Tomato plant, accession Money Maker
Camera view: bottom (45 deg); turntable rotation: 0 degrees
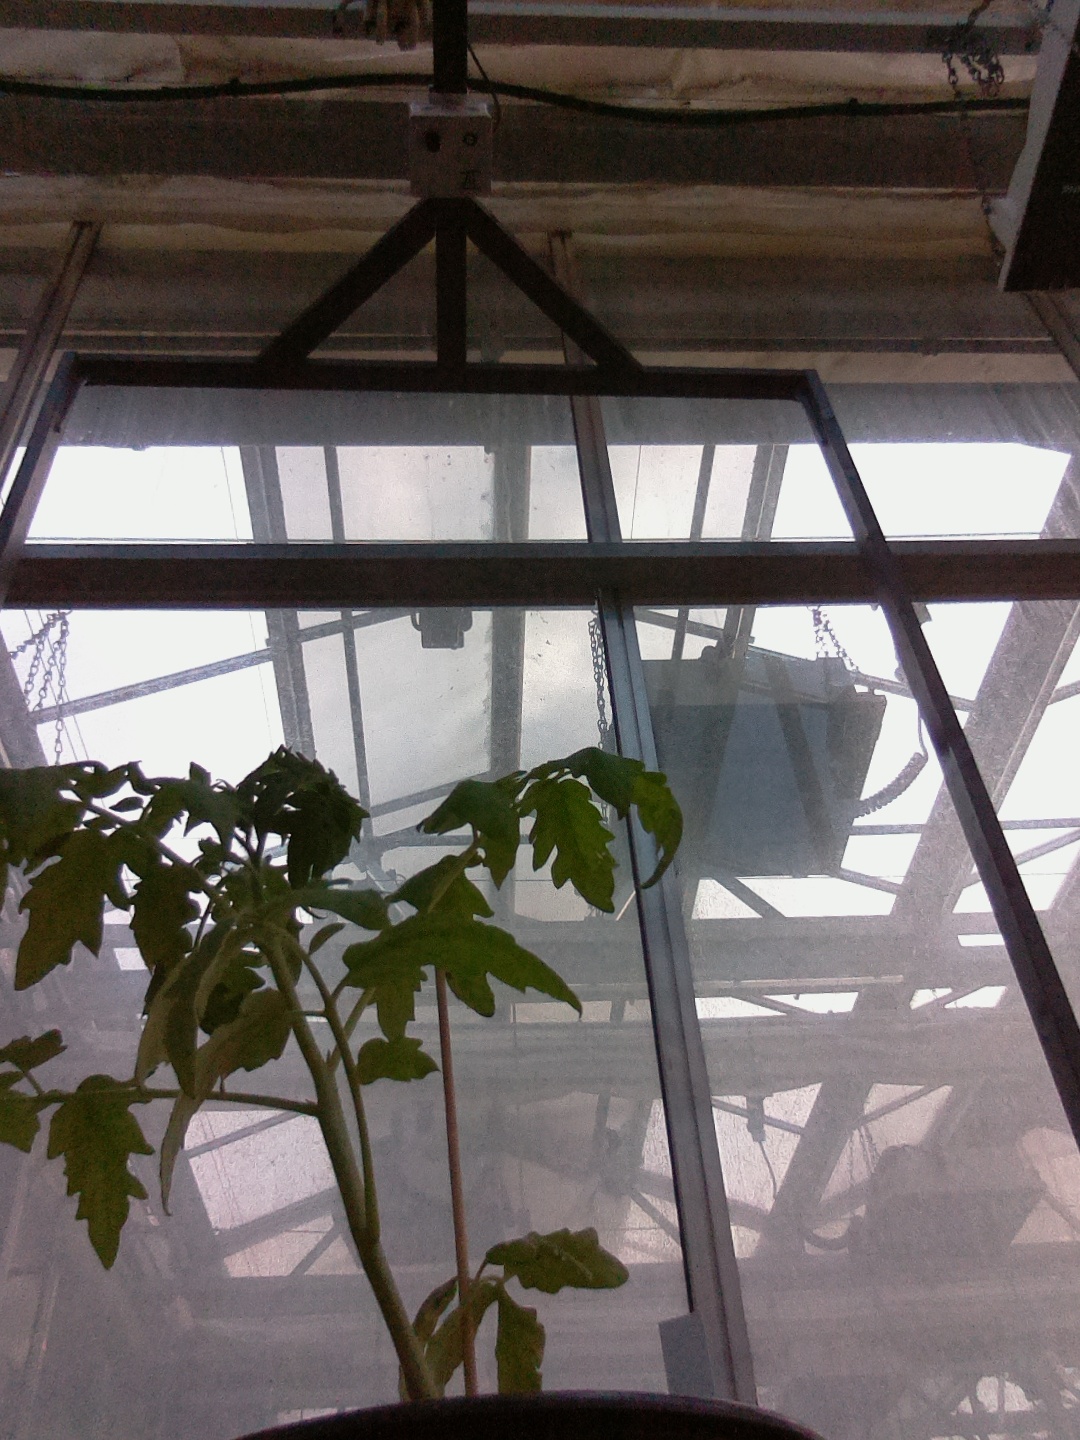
BBCH growth stage 13: 6 of true leaves visible